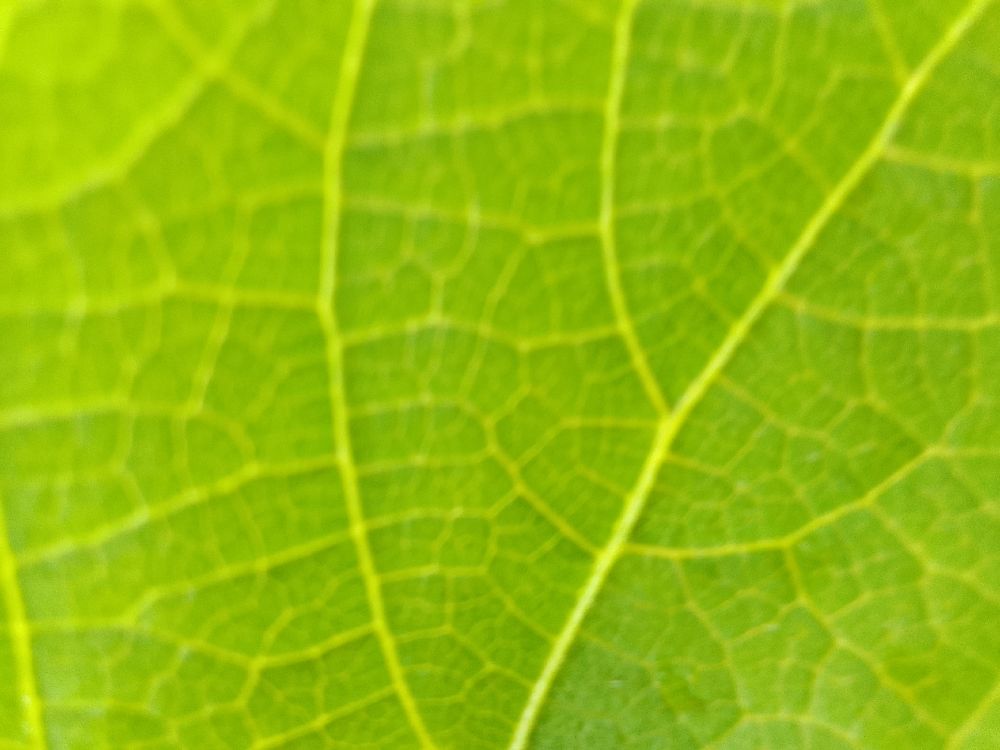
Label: healthy